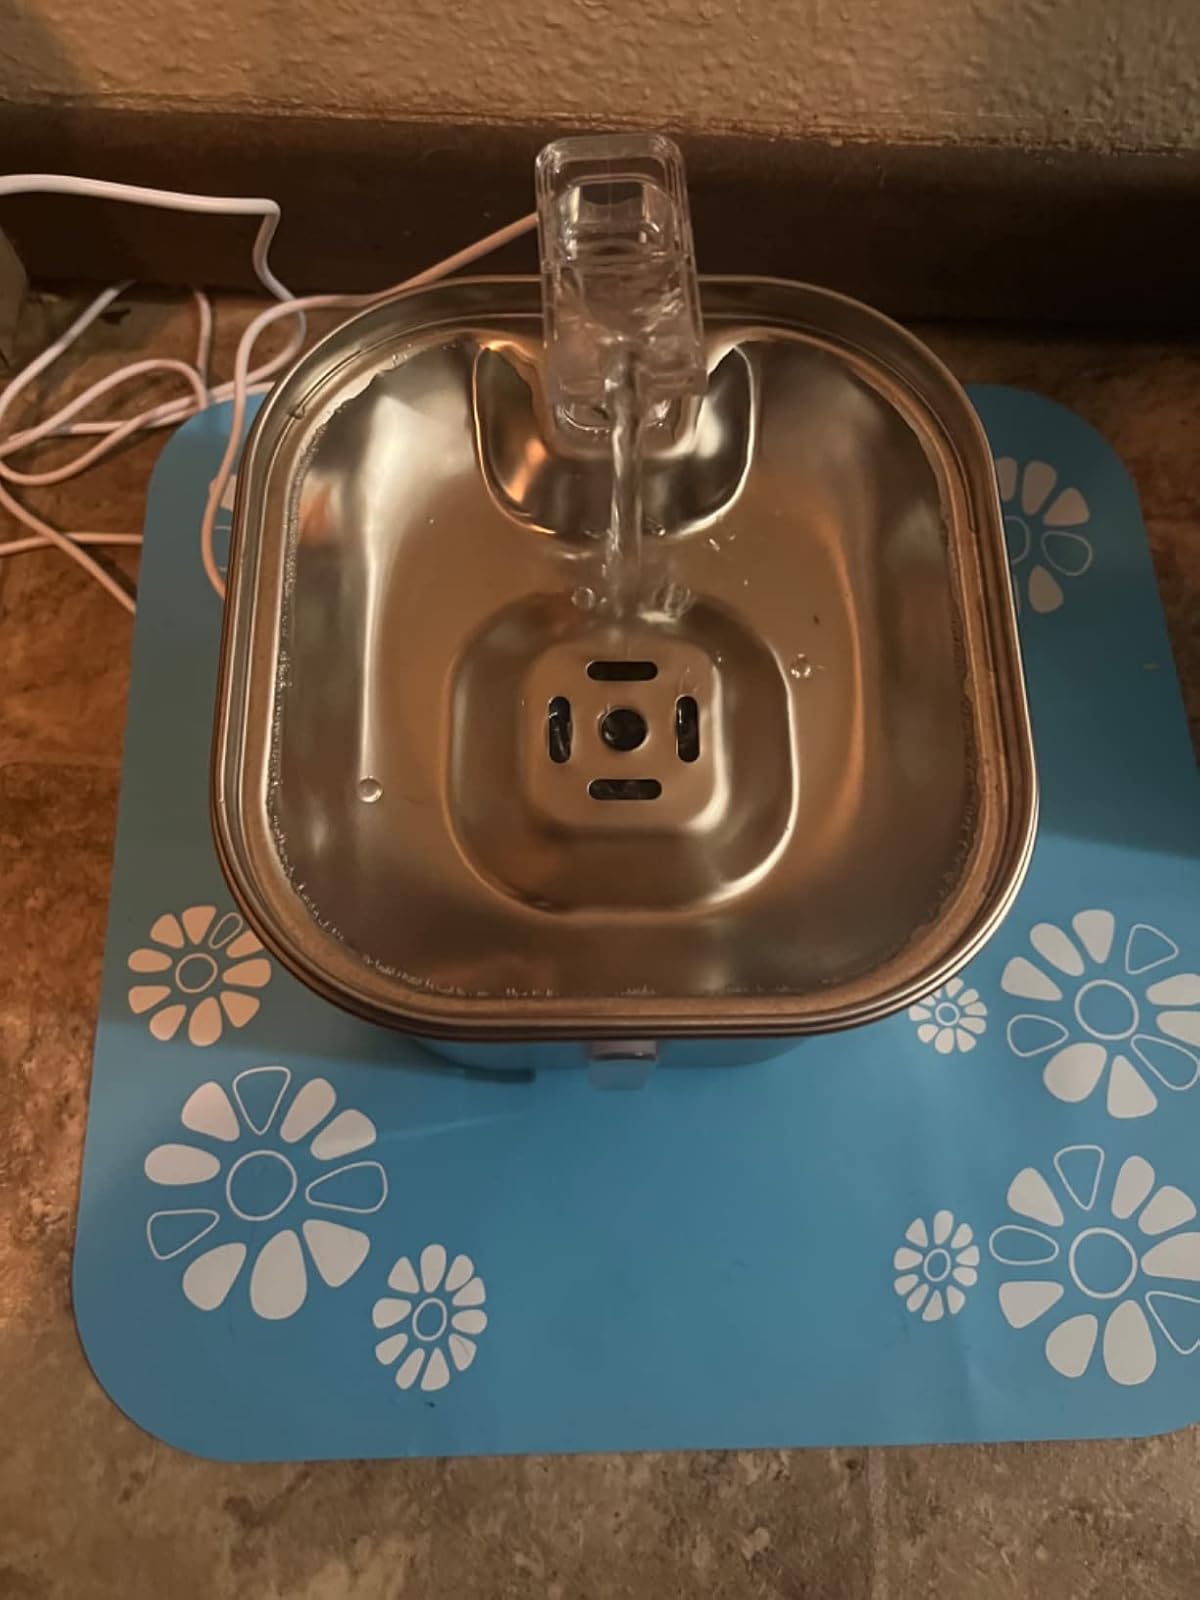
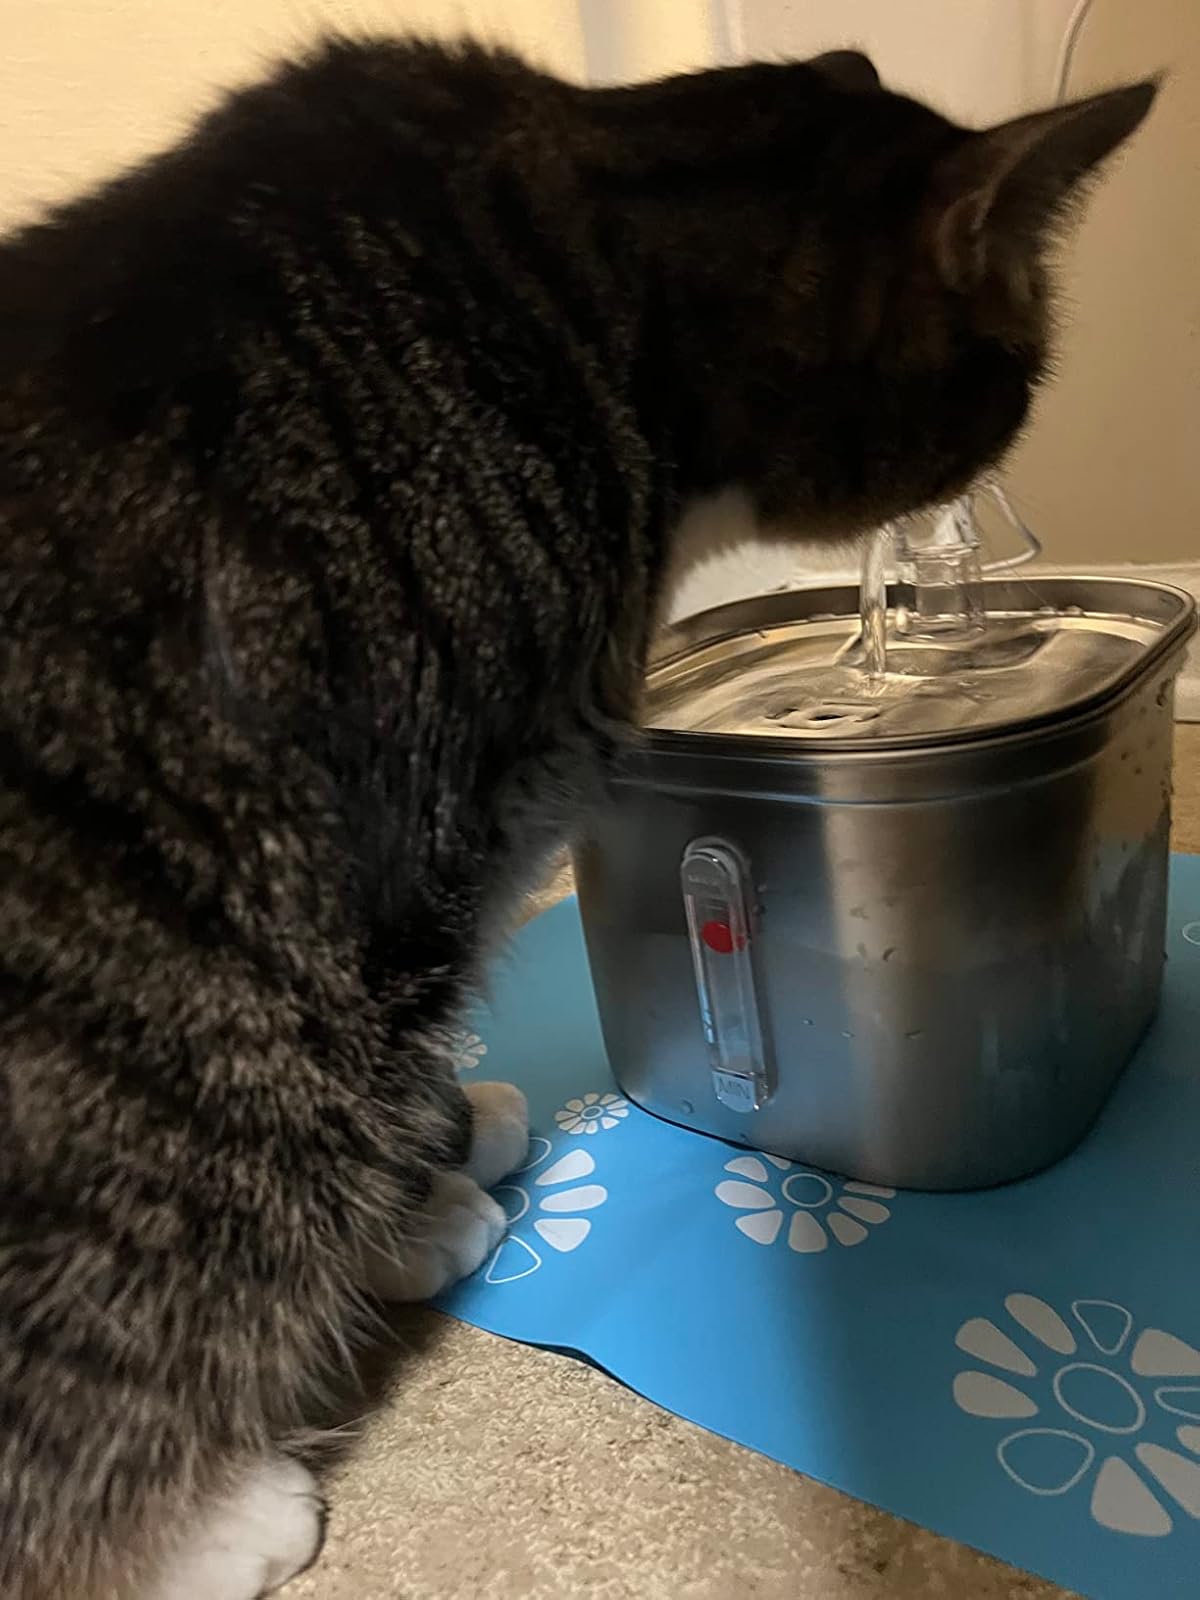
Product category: items_bowl
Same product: yes